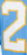
Number: 2